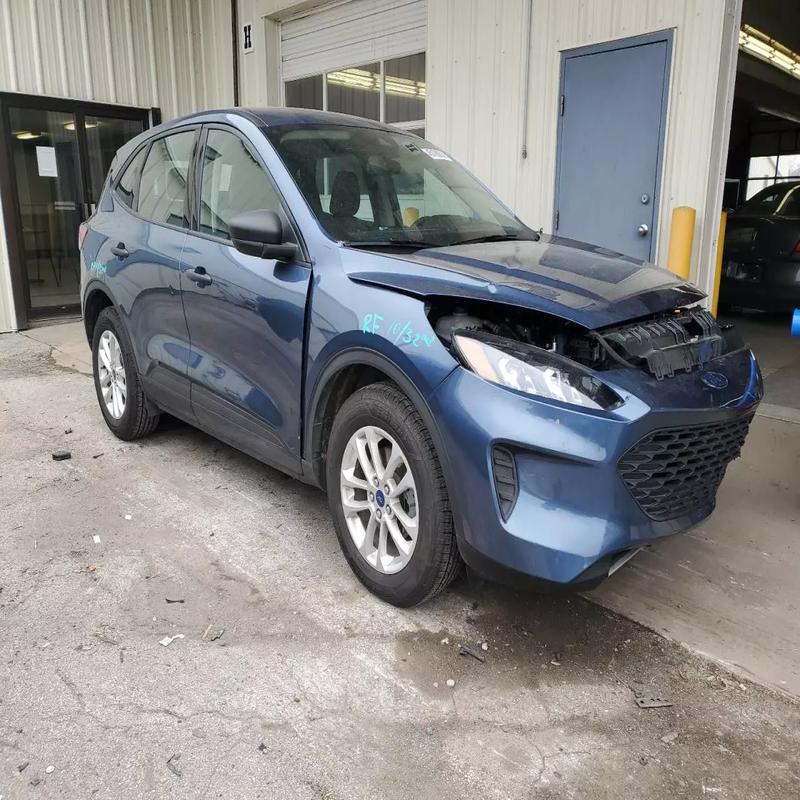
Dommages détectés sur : pare-choc avant, feu avant droit, capot, aile avant droite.
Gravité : majeur